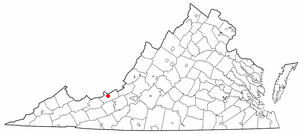
La ville de Pearisburg est le siège du comté de Giles, dans l’État de Virginie, aux États-Unis. Lors du recensement de 2000, sa population s’élevait à 2 729 habitants.